Chris Smalling

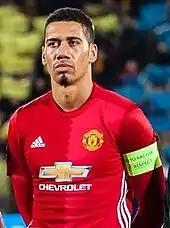
Smalling lining up for Manchester United in 2017

He scored his first goal of the 2016–17 season on 24 September with a 22nd-minute header which opened the scoring in a 4–1 victory over reigning Premier League champions, Leicester City. Smalling's first goal of the 2017–18 season came in a 4–1 win over Newcastle United on 18 November 2017. Smalling's next goal didn't come until 5 March 2018 in a 3–2 comeback win over Crystal Palace. He scored again a month later, scoring the derby winner in a 3–2 comeback victory over Manchester City. Smalling scored his final goal of the season in a 2–0 away victory over AFC Bournemouth.